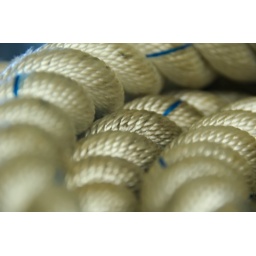
This was in the boat house at Aberdour Harbour